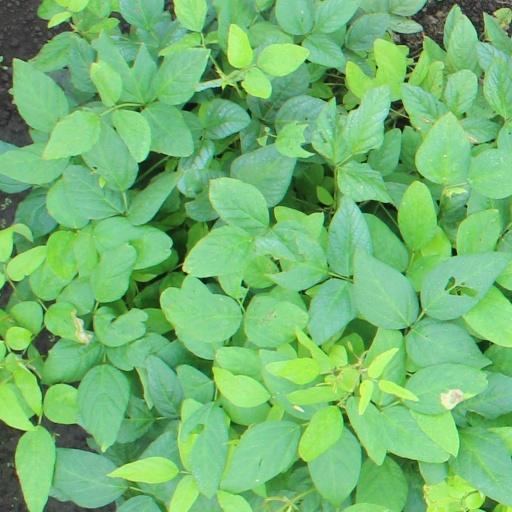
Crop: soybean